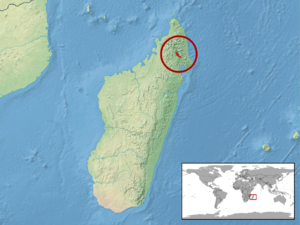
Calumma vencesi est une espèce de sauriens de la famille des Chamaeleonidae.